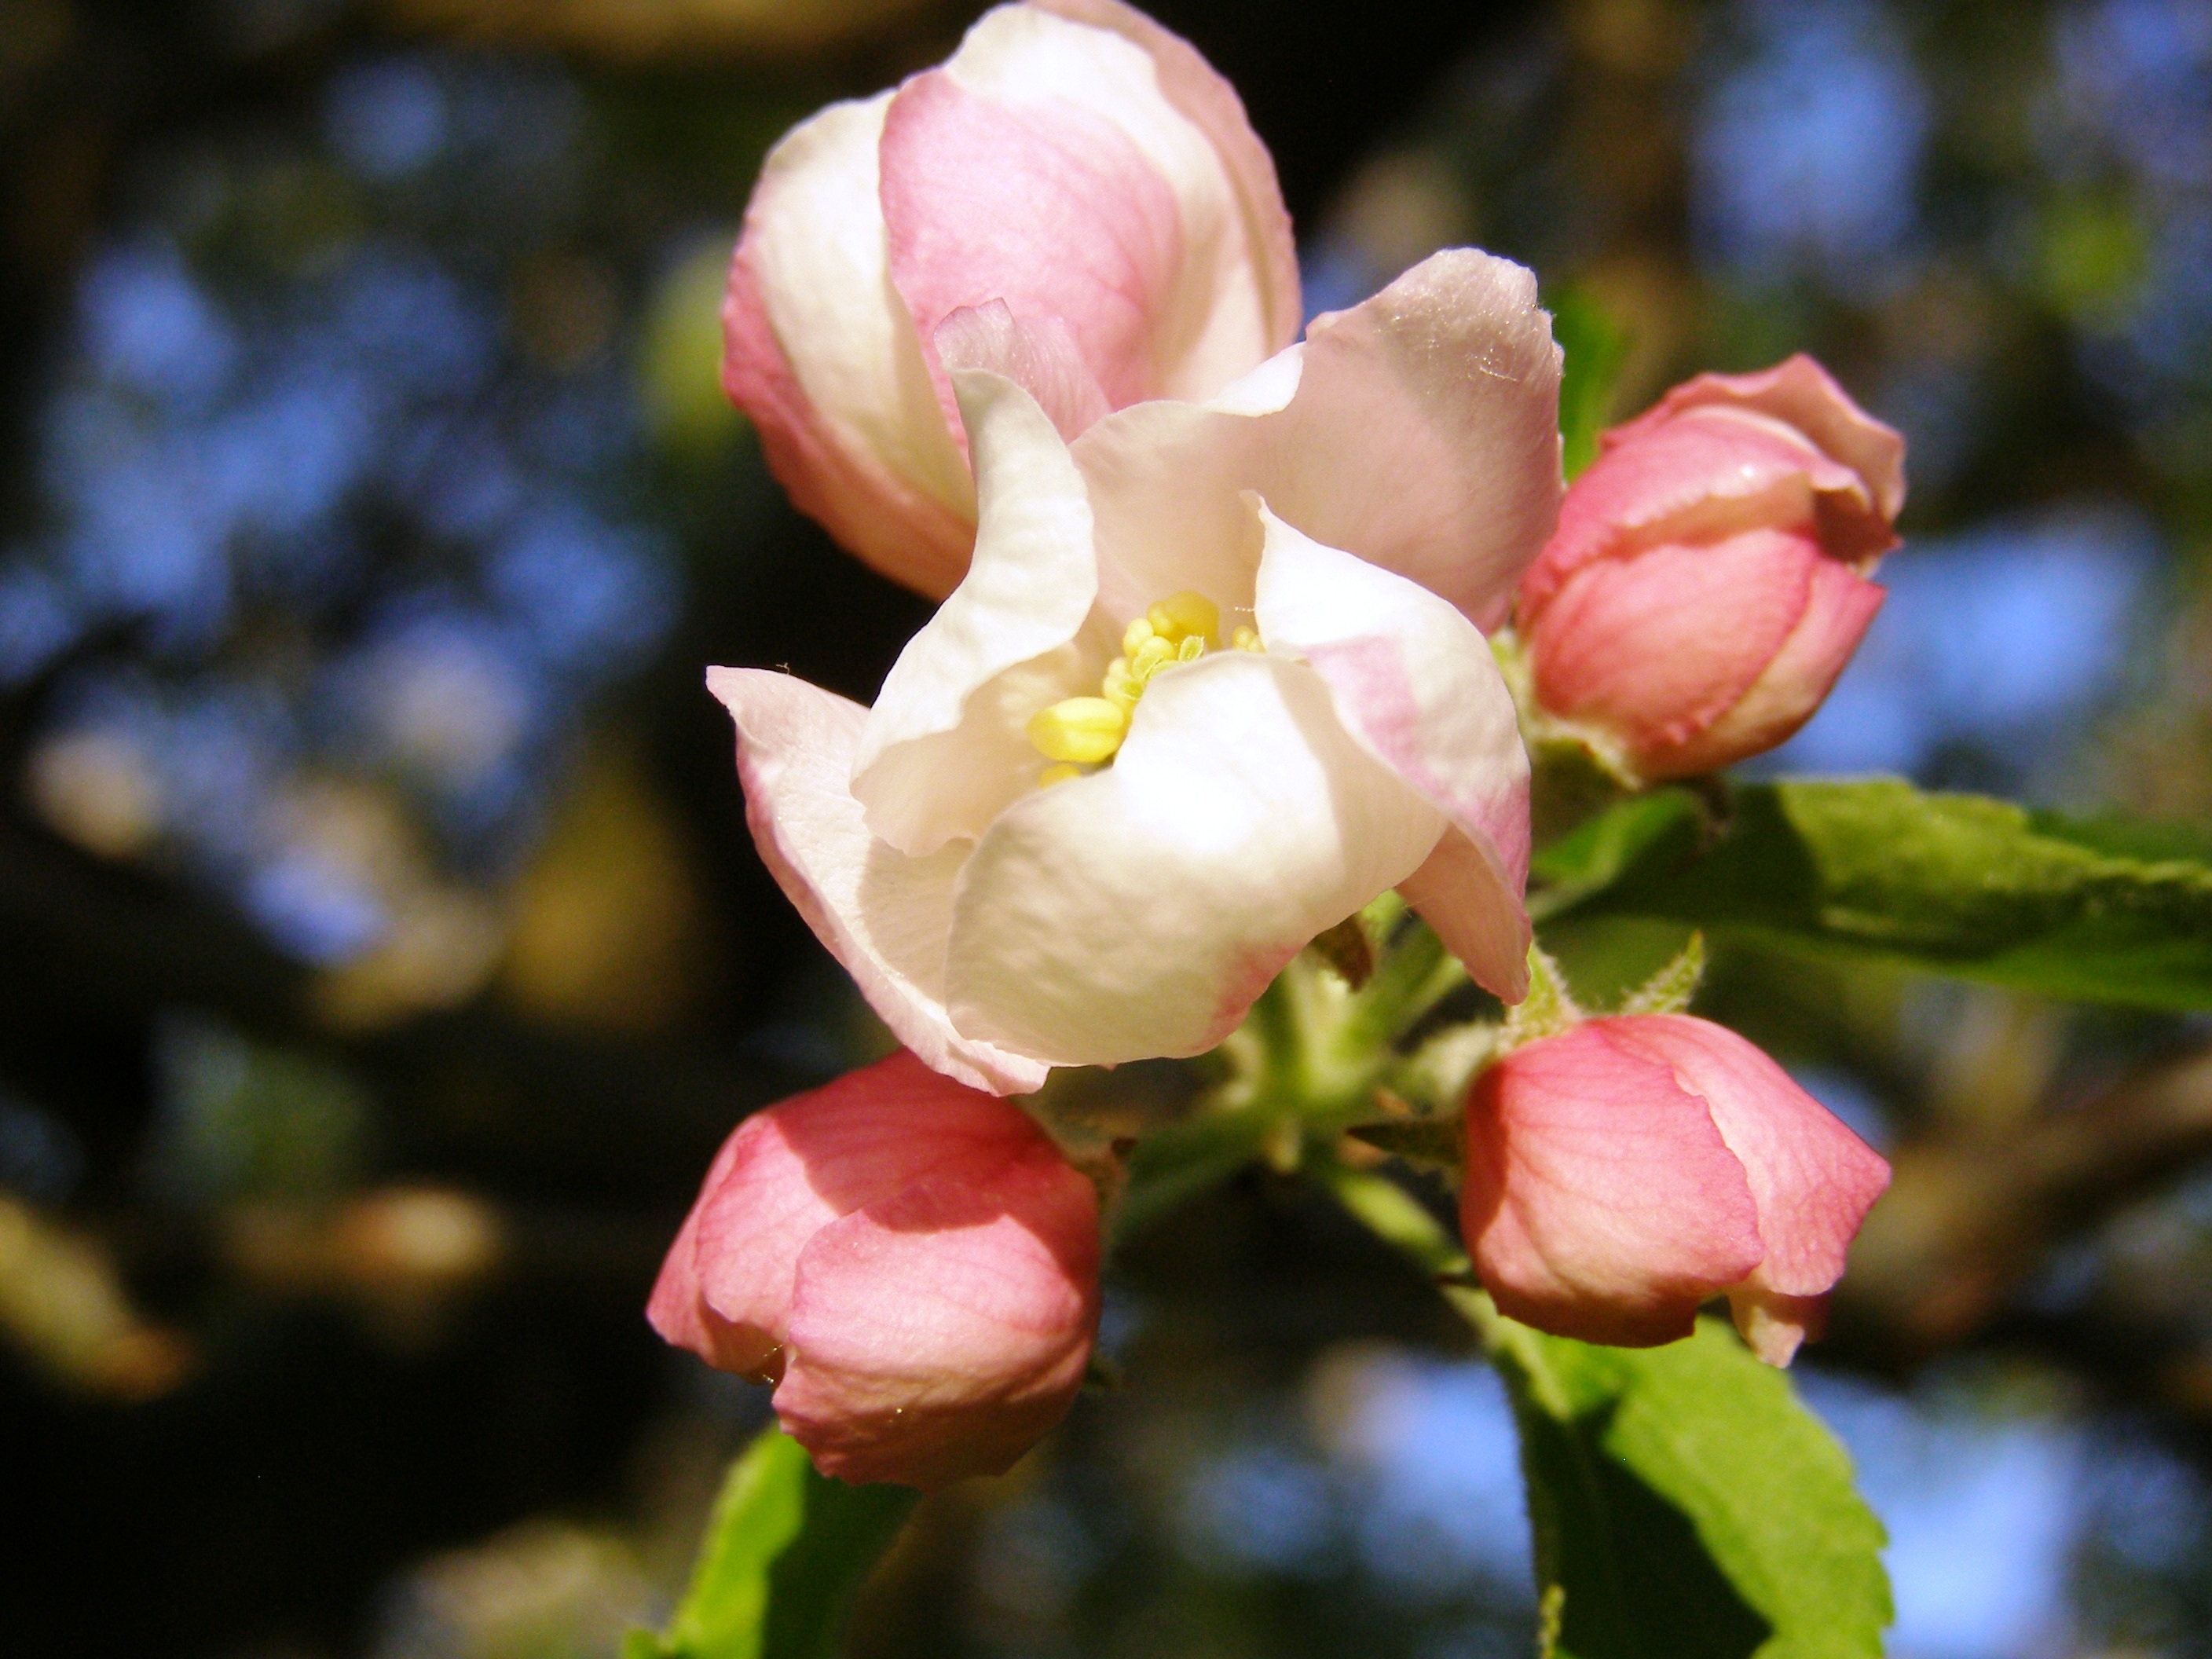
branch, blossom, plant, flower, petal, bloom, spring, produce, botany, close, flora, shrub, bud, apple tree, macro photography, apple blossom, flowering plant, rose family, apple tree blossom, land plant